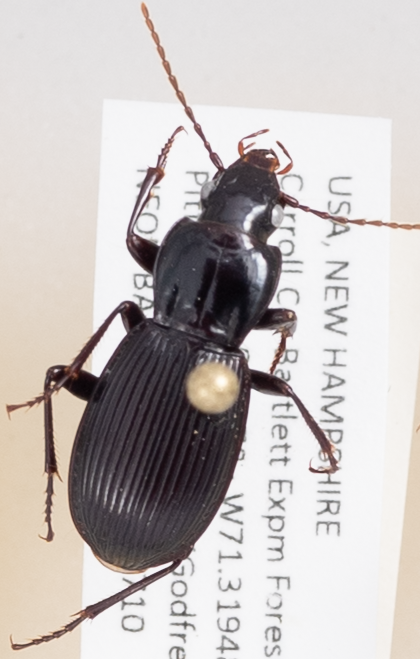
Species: Pterostichus adoxus
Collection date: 2019-07-10
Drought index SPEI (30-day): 0.334
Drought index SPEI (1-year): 1.28
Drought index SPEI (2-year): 0.664